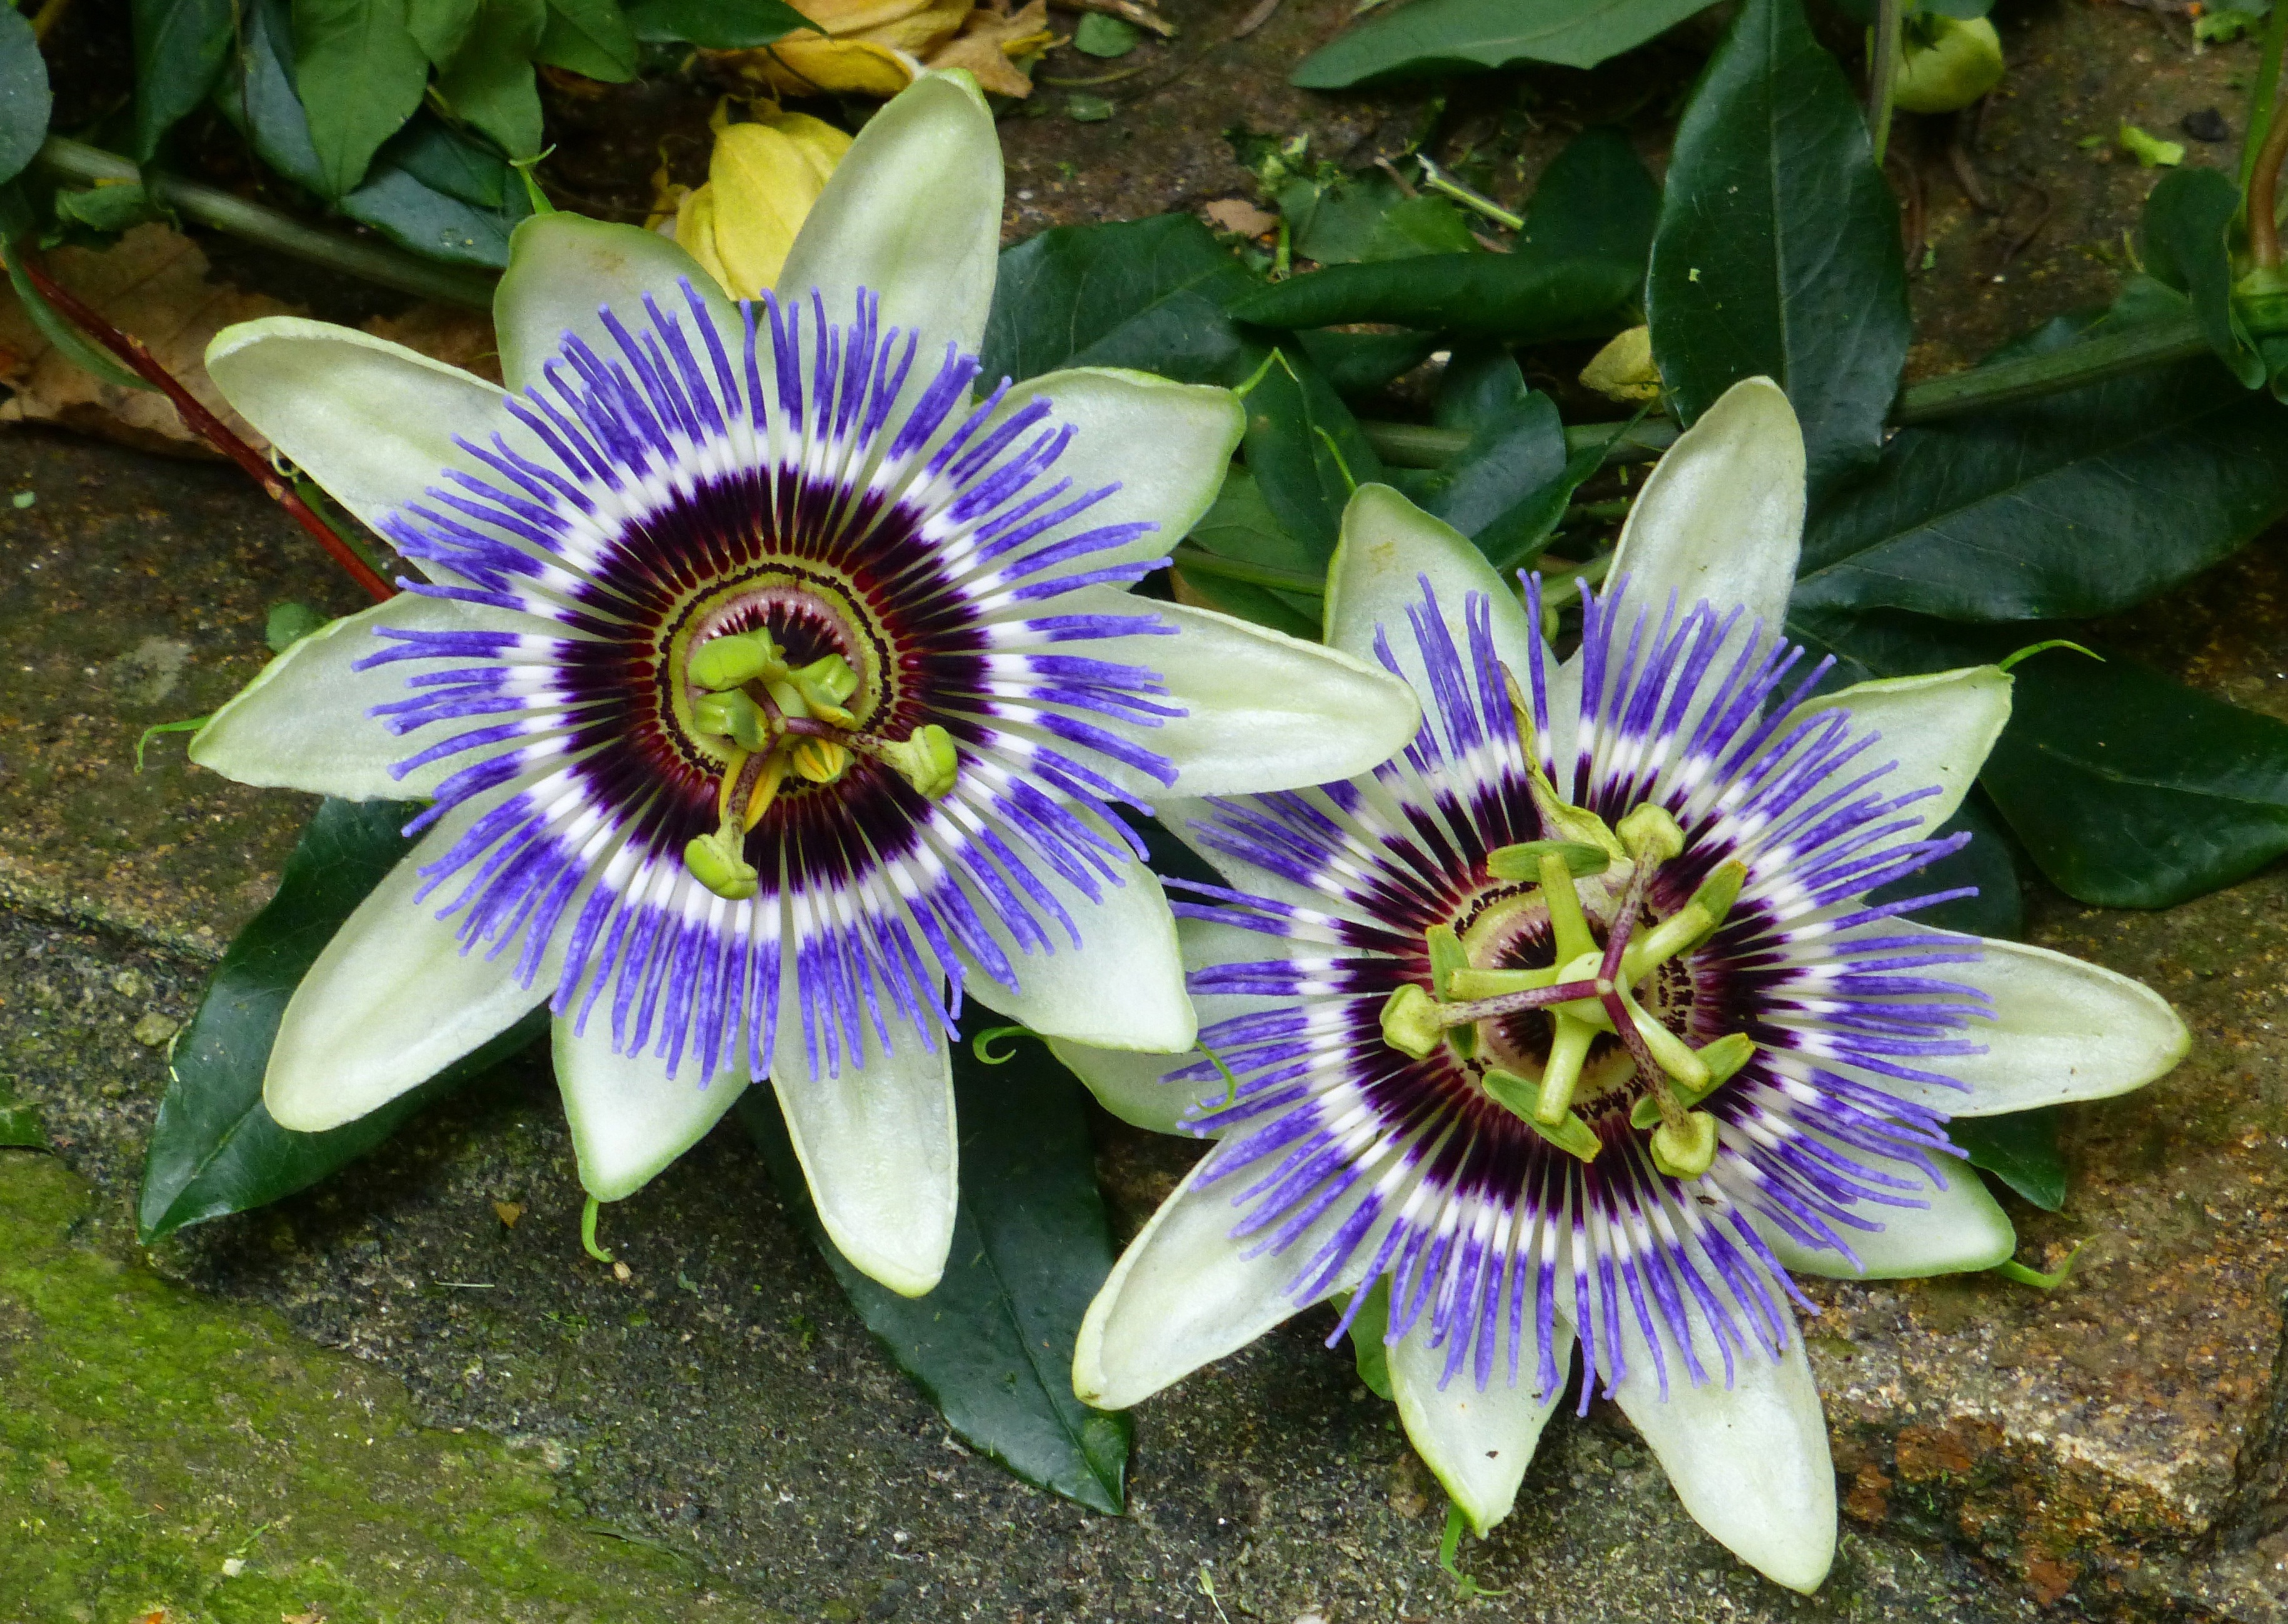
nature, blossom, plant, flower, petal, bloom, botany, flora, wildflower, passion flower, macro photography, flowering plant, land plant, passion flower family, purple passionflower